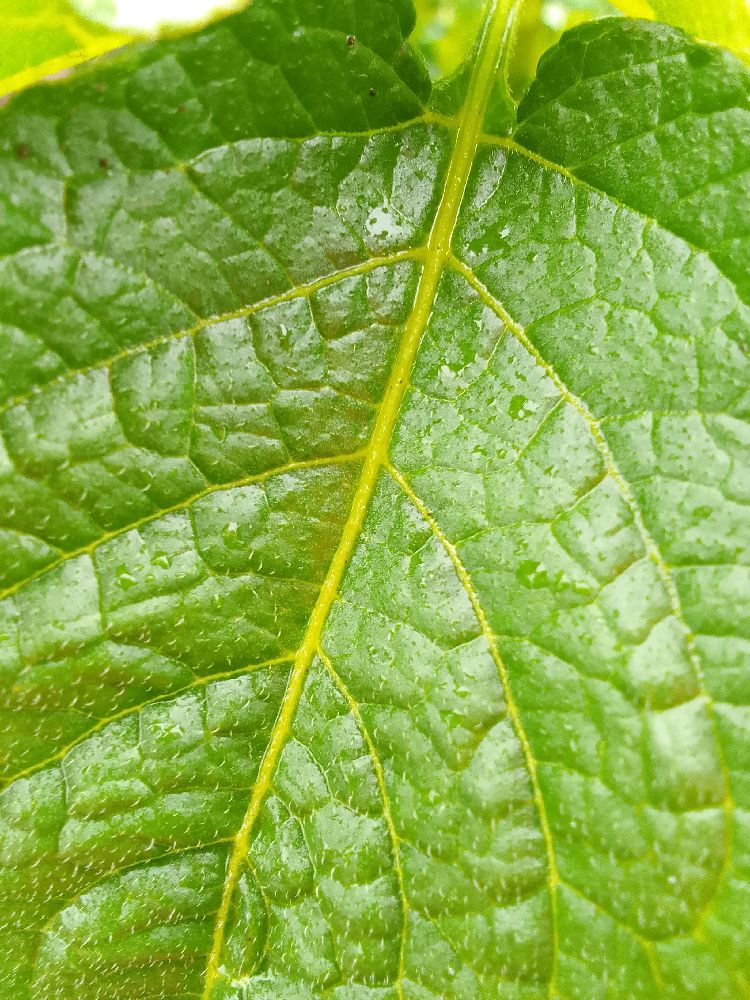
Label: Healthy